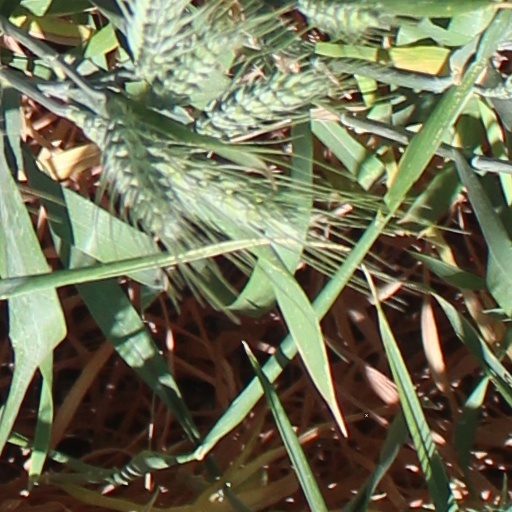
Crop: wheat